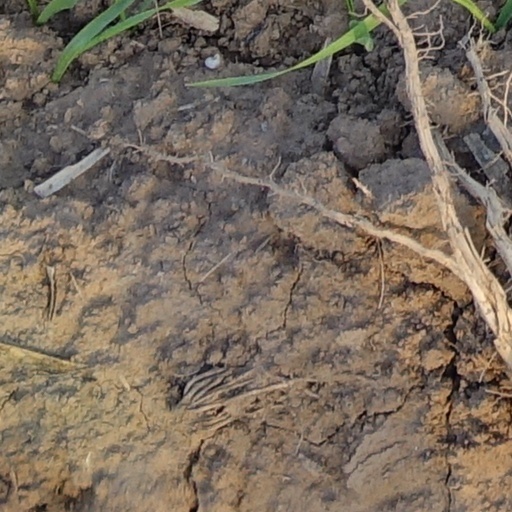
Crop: wheat